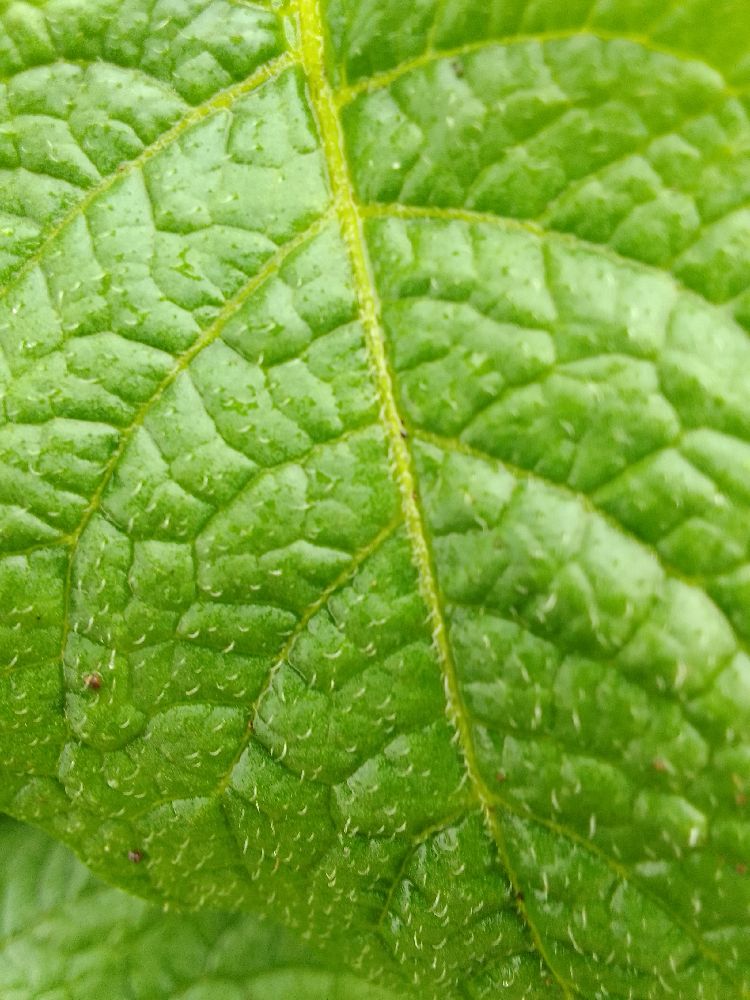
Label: Healthy